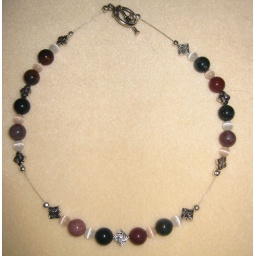
Fancy jasper beads separated by light pink and white cat's eye beads and Celtic silver-plated spacers.